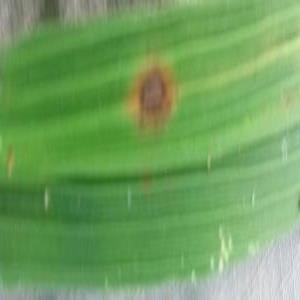
Disease: Brownspot